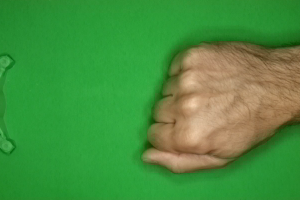
Label: rock